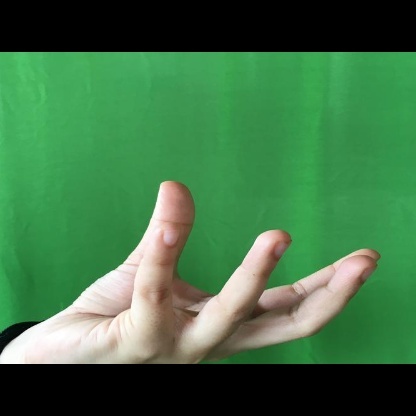
Mudra: Padmakosha